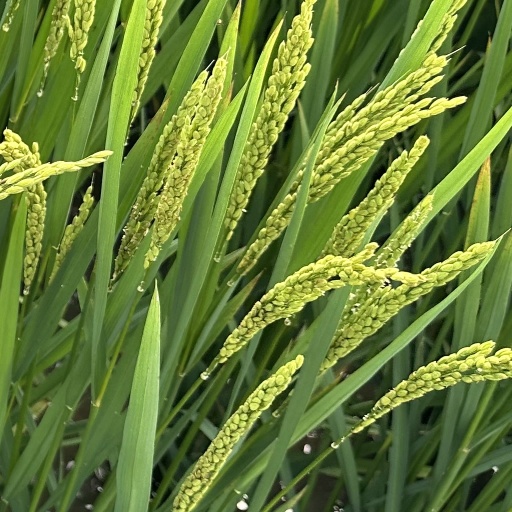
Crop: rice